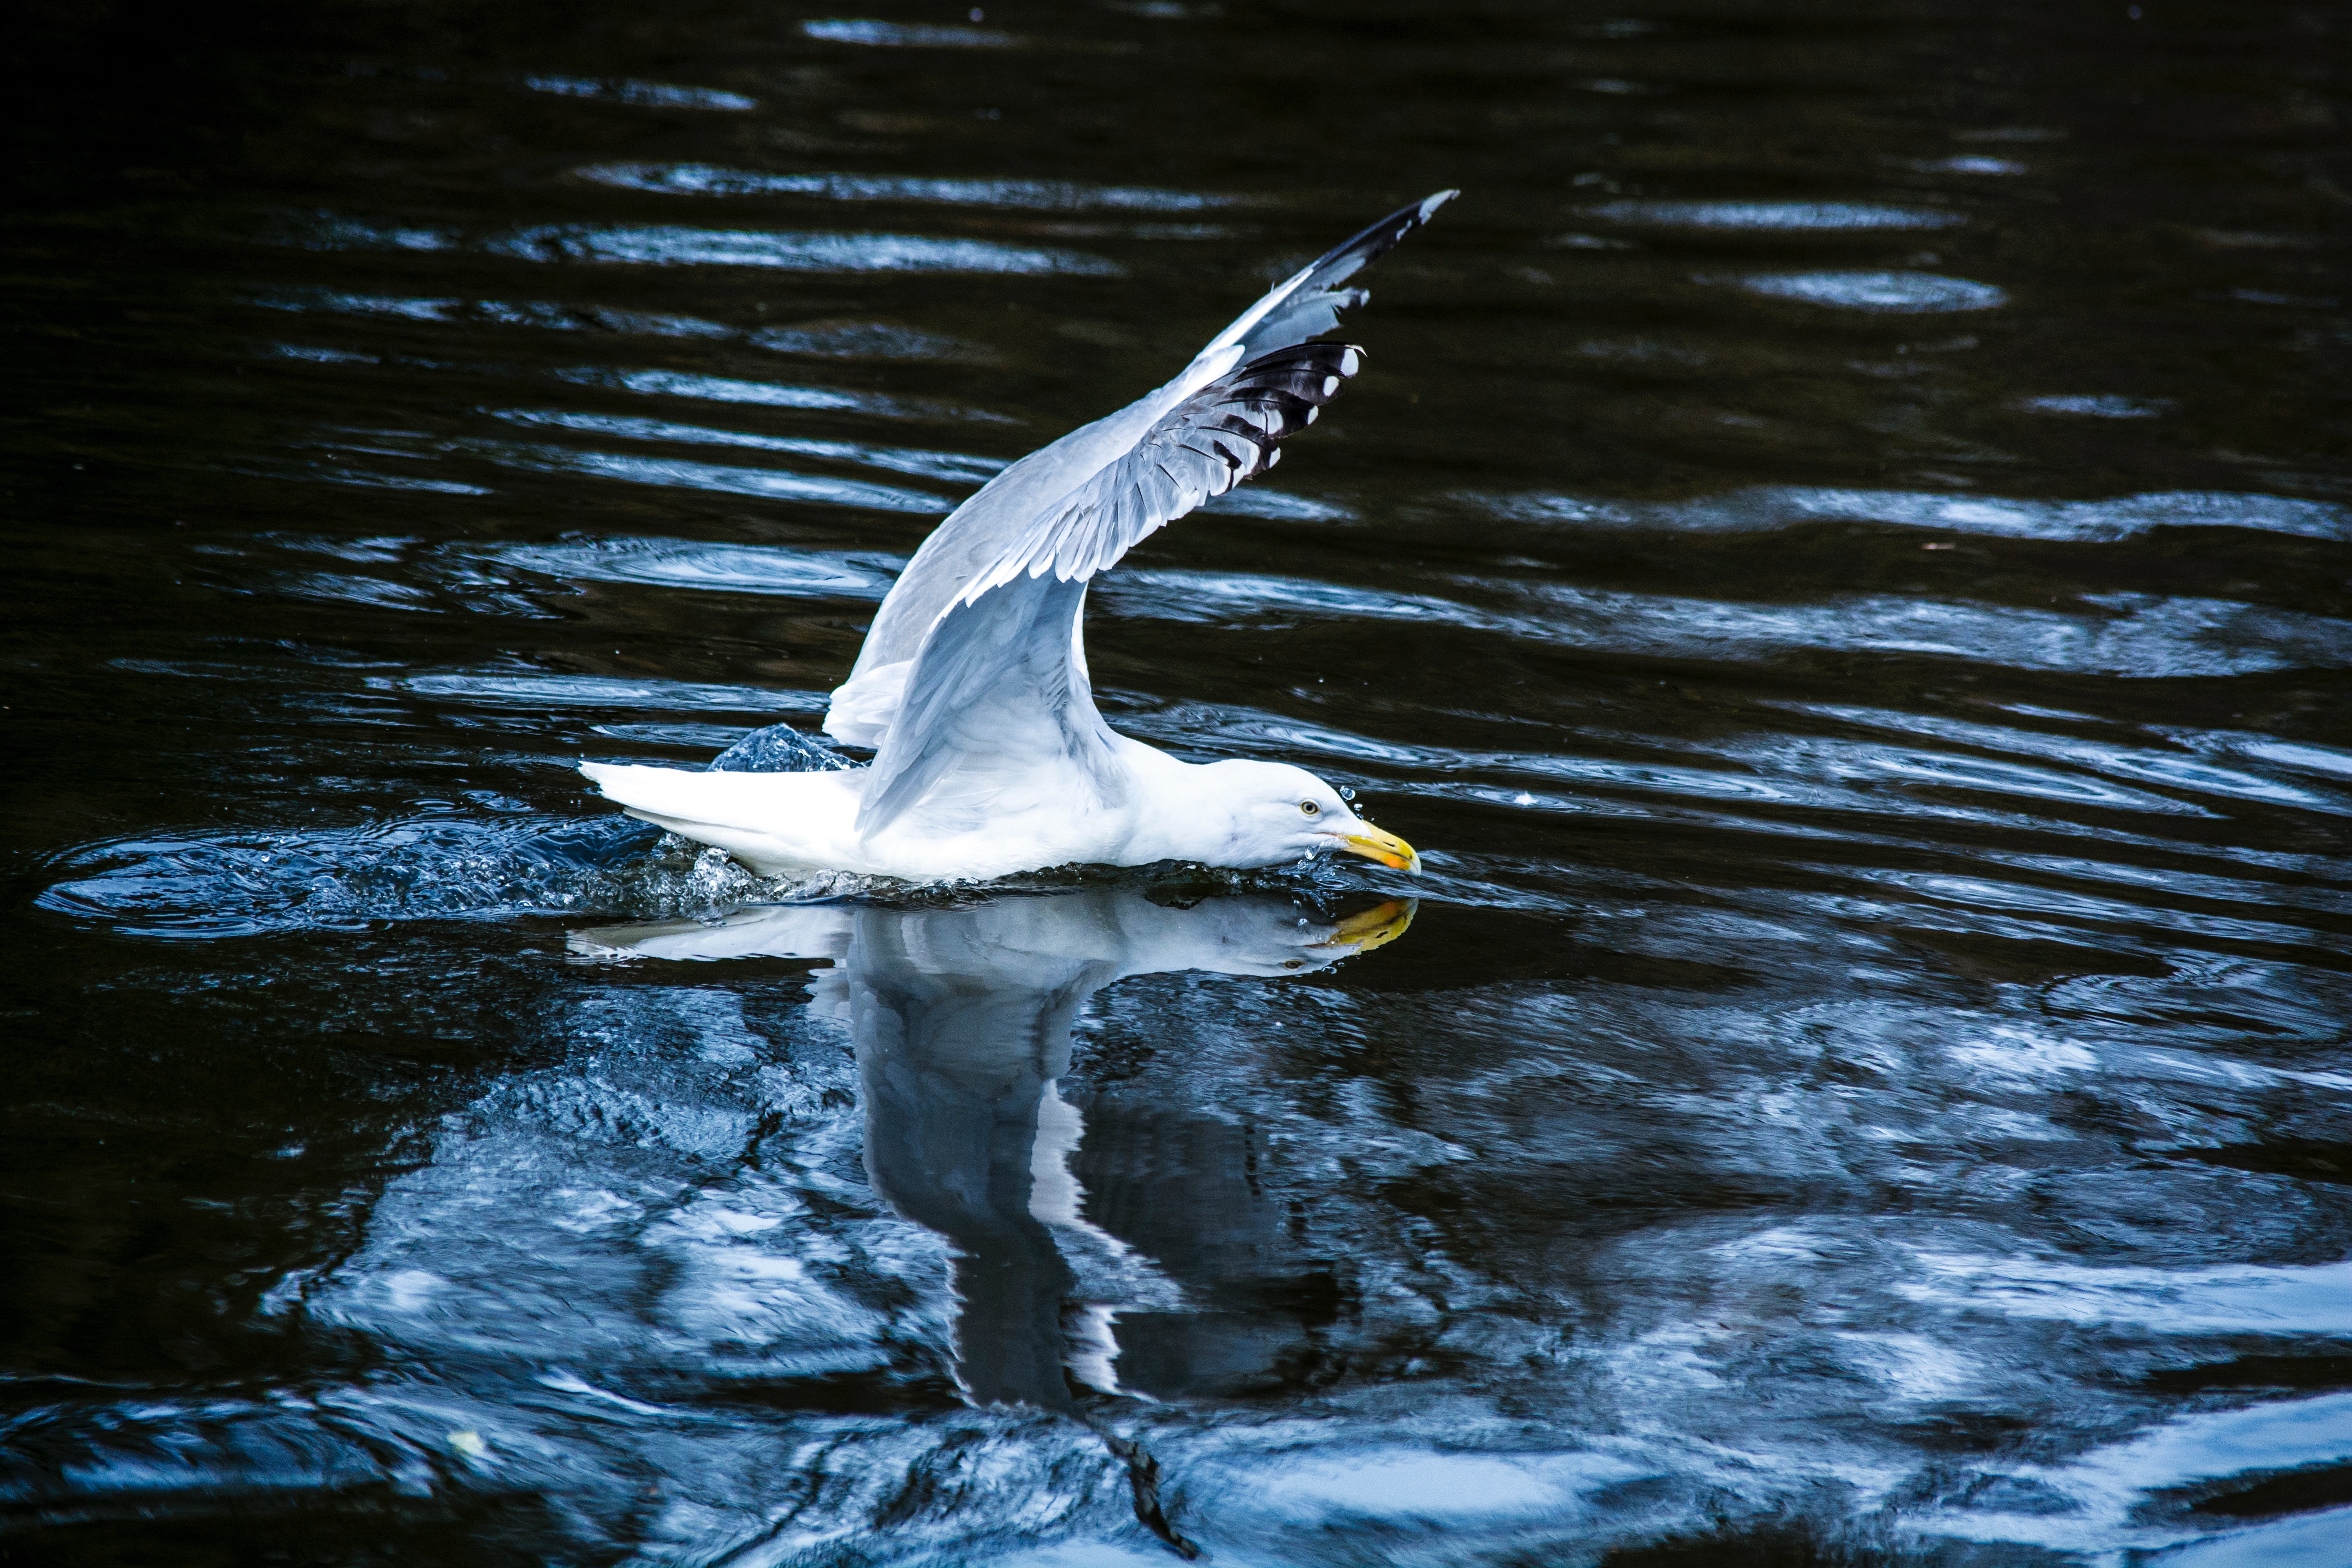
water, nature, bird, wing, seagull, wildlife, reflection, beak, fauna, dive, vertebrate, egret, heron, water bird